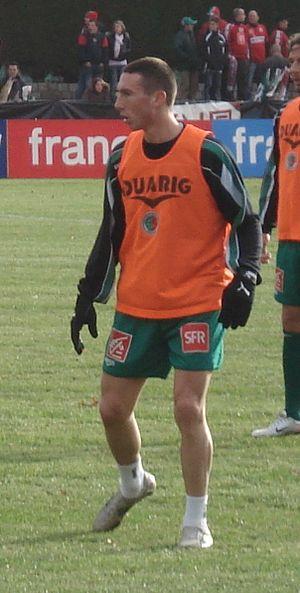
Morgan Amalfitano, né le 20 mars 1985 à Nice, est un footballeur international français qui évolue au poste de milieu de terrain.